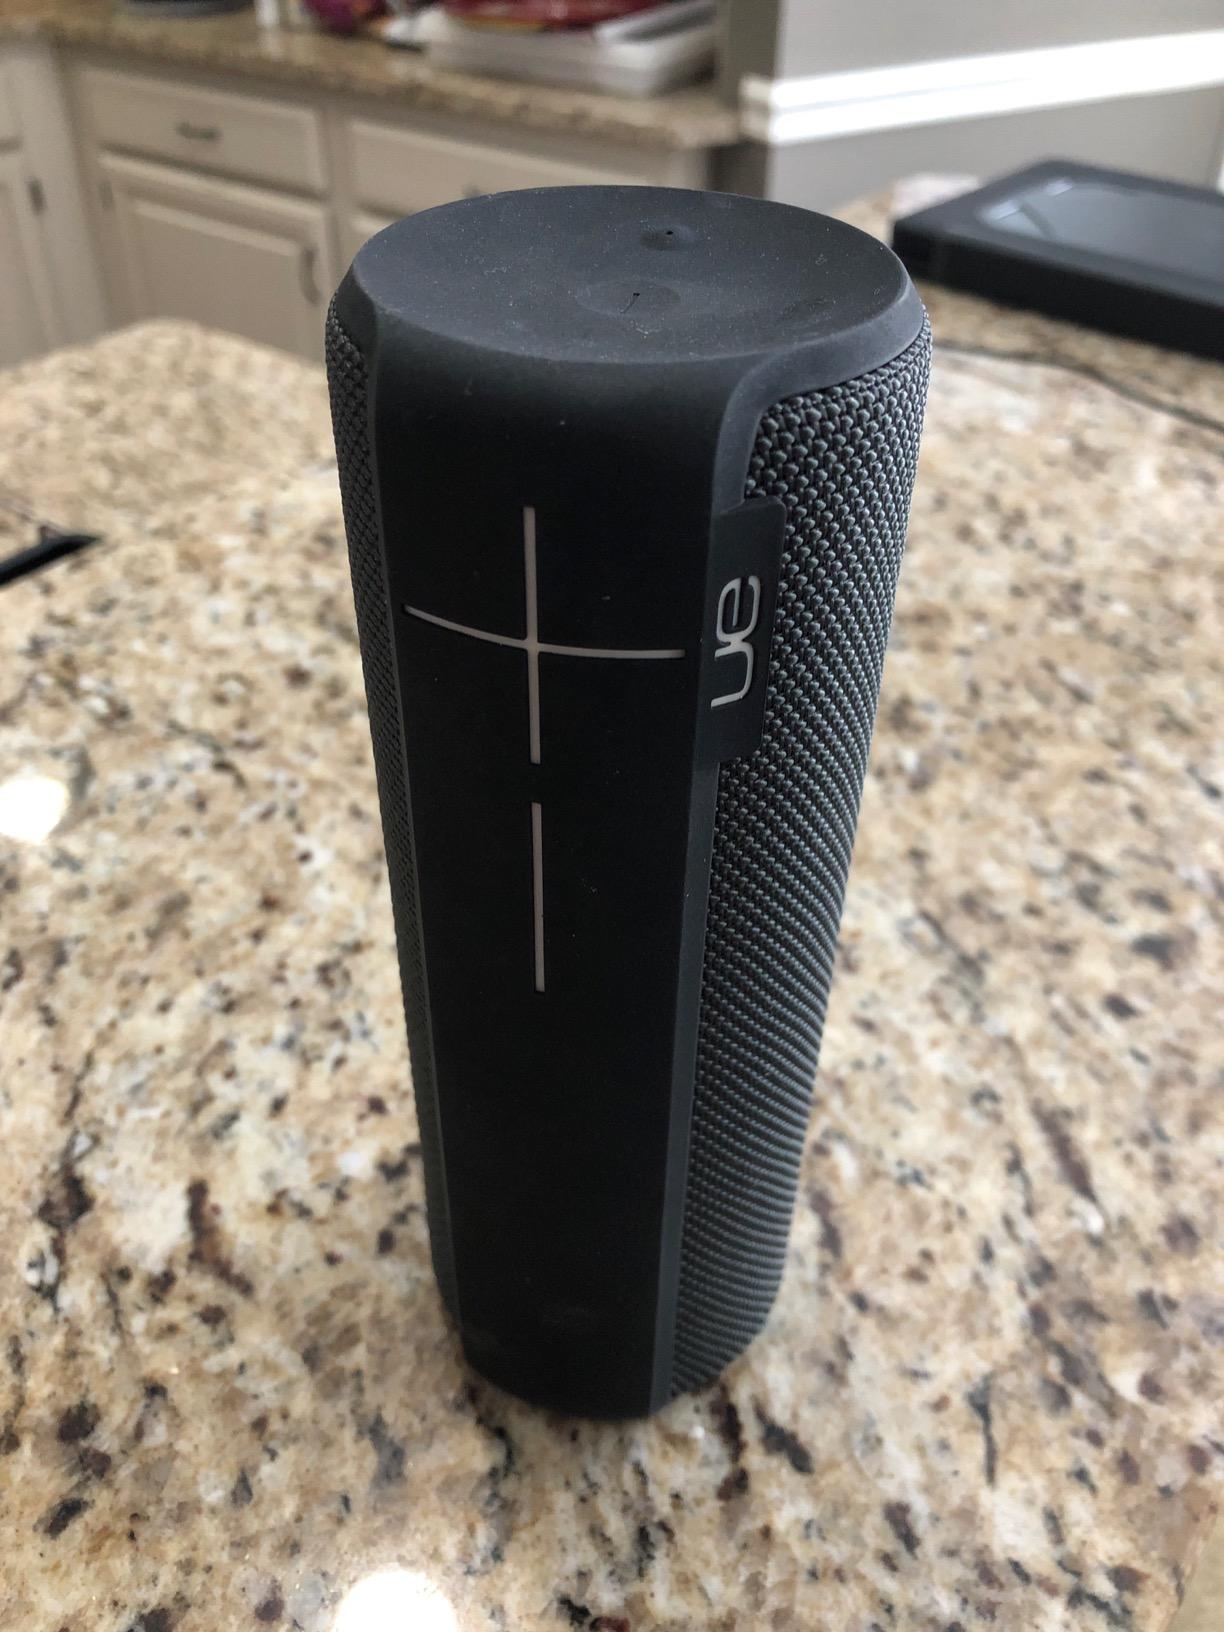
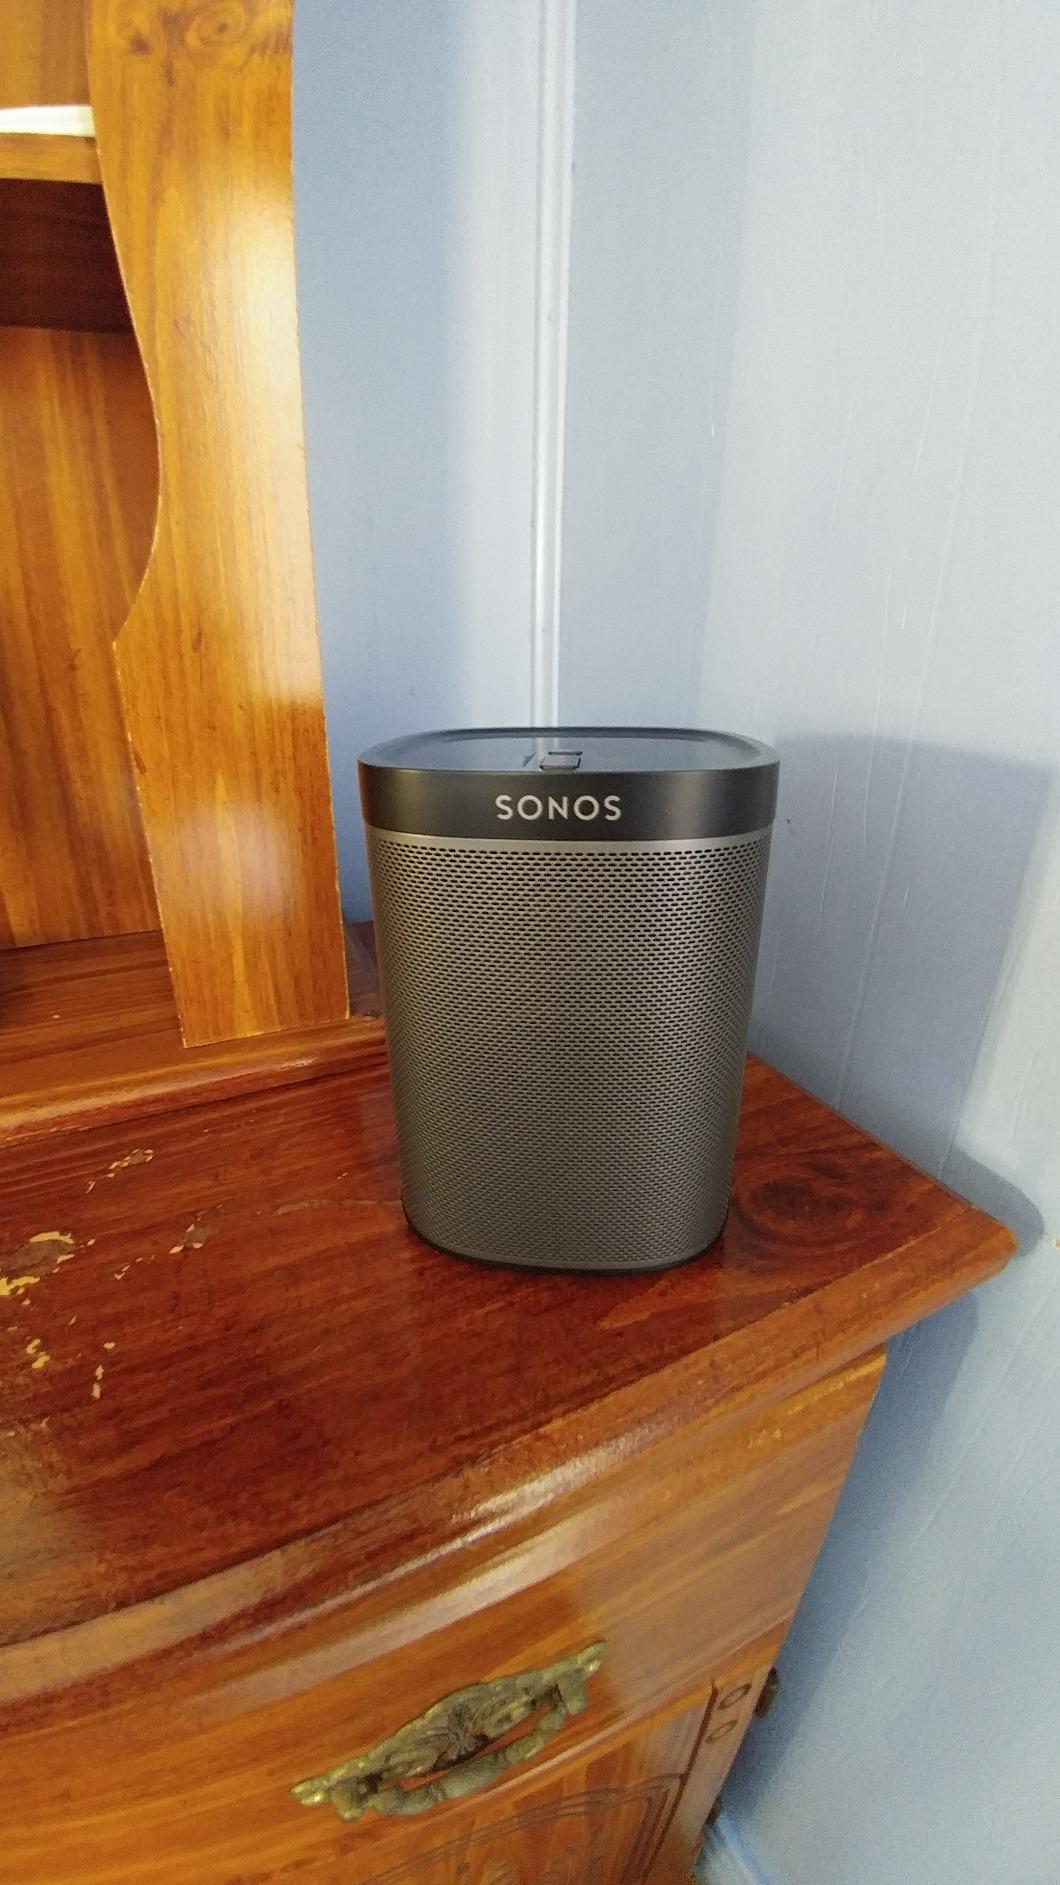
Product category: speaker
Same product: no